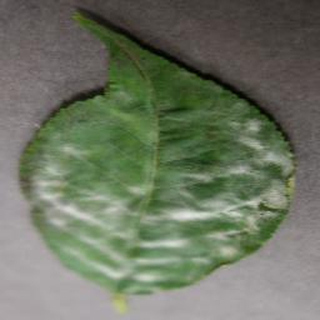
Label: cherry_powdery_mildew